Rosendale (CDP), New York

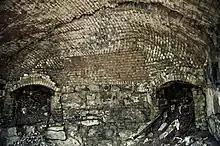
Defunct Rosendale cement kilns; the last cement plant in the town closed in 1971

In 1970, Rosendale's mayor ran off after declaring that the village "had gone broke". The commercial center of the village was shifting from Main Street (concurrent with Route 213) to Route 32; businesses on Route 32 included a department store, butcher shop, nail salon, barbershop, and restaurants. The village itself served as the commercial center of the town. The growth of shopping malls in nearby Kingston put many local stores out of business, and the last cement plant in Rosendale closed in 1971; abandoned cement mines were eventually used by edible mushroom growers who produced their crops "on beds of horse manure". Large piles of the manure were visible along Binnewater Road. The caves were also used to acquire naturally filtered water, maintain corn at a consistently cool temperature, and house a records storage facility.